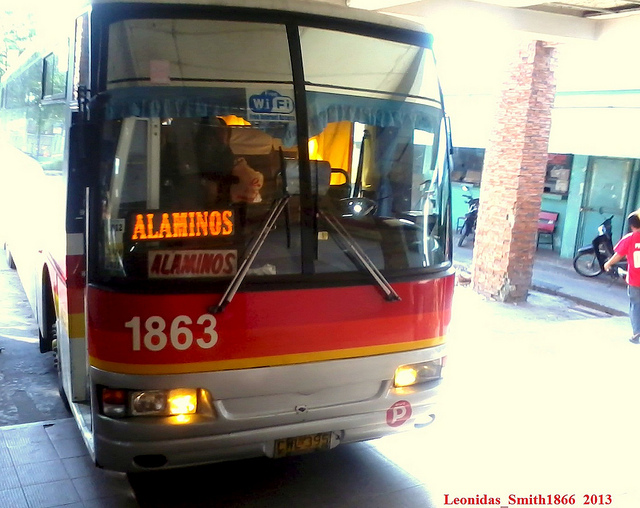
A large bus is pulling into the driveway of a station as a person walks by.

a close up of a public transit bus on a city street

A bus parked at a bus depot with its lights on.

a bus sitting at a stop waiting for passengers

A bus parked in a garage next to a tall building.